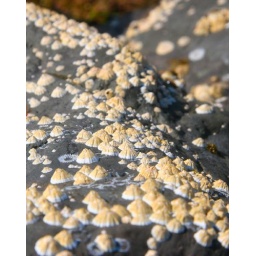
I don't know what these things were, but they were all over the rocks near the ocean